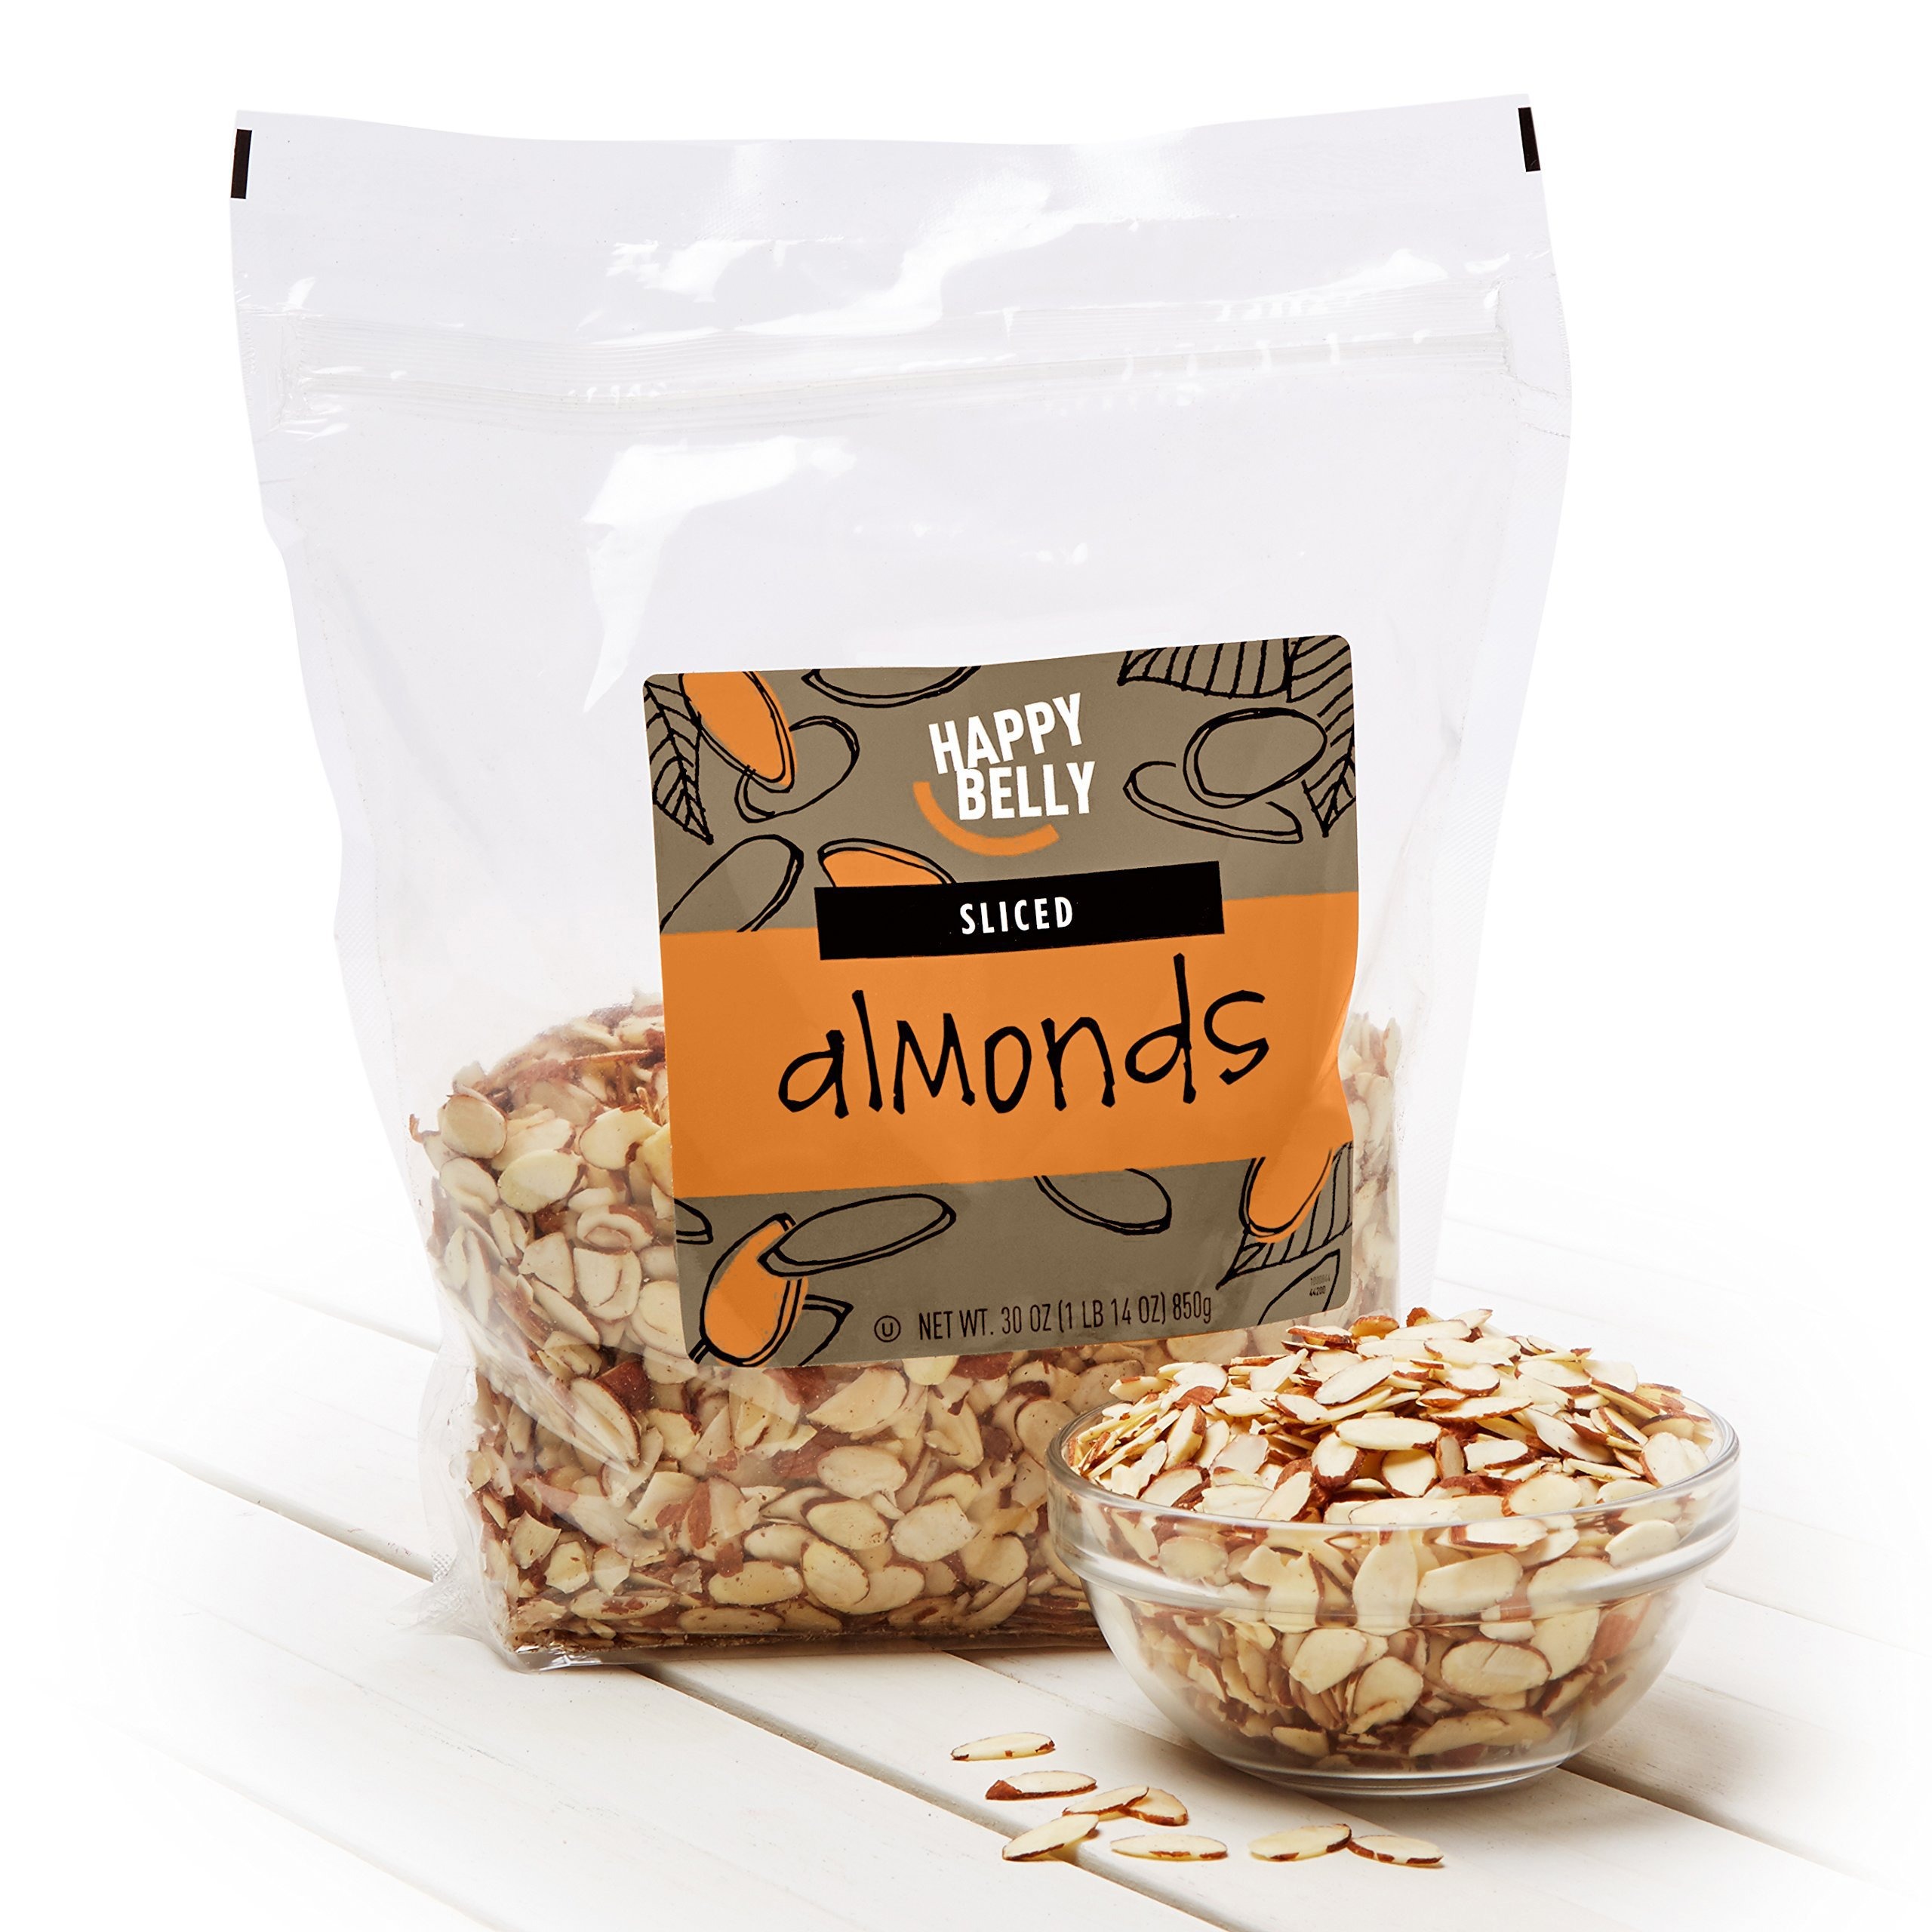
Item Name: Amazon Brand - Happy Belly Sliced Almonds, 30 ounce
Bullet Point 1: One 30-ounce stand-up, resealable bag.
Bullet Point 2: Pure almonds, nothing added.
Bullet Point 3: Happy Belly Sliced Almonds are ready to go for all your recipe and snacking needs.
Bullet Point 4: We’re proud of every Happy Belly product. If you don’t love something, we’re happy to refund you.
Bullet Point 5: An Amazon brand
Value: 30.0
Unit: Ounce

Price: 4.89